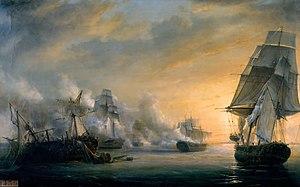
Combat naval entre le vaisseau français le Formidable commandé par le capitaine Troude, trois vaisseaux anglais, le César, le Spencer, le Vénérable et la frégate anglaise la Tamise en vue de Cadix, 13 juillet 1801